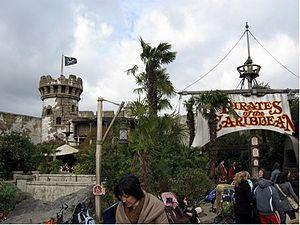
Le parc Disneyland est un parc à thèmes de la Walt Disney Company situé en France, dans le secteur de Val d'Europe à Marne-la-Vallée en Seine-et-Marne, et qui a ouvert ses portes le 12 avril 1992. Il fait partie du complexe de loisirs Disneyland Paris, anciennement Euro Disney Resort.